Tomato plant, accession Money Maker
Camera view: tilt-top (135 deg); turntable rotation: 120 degrees
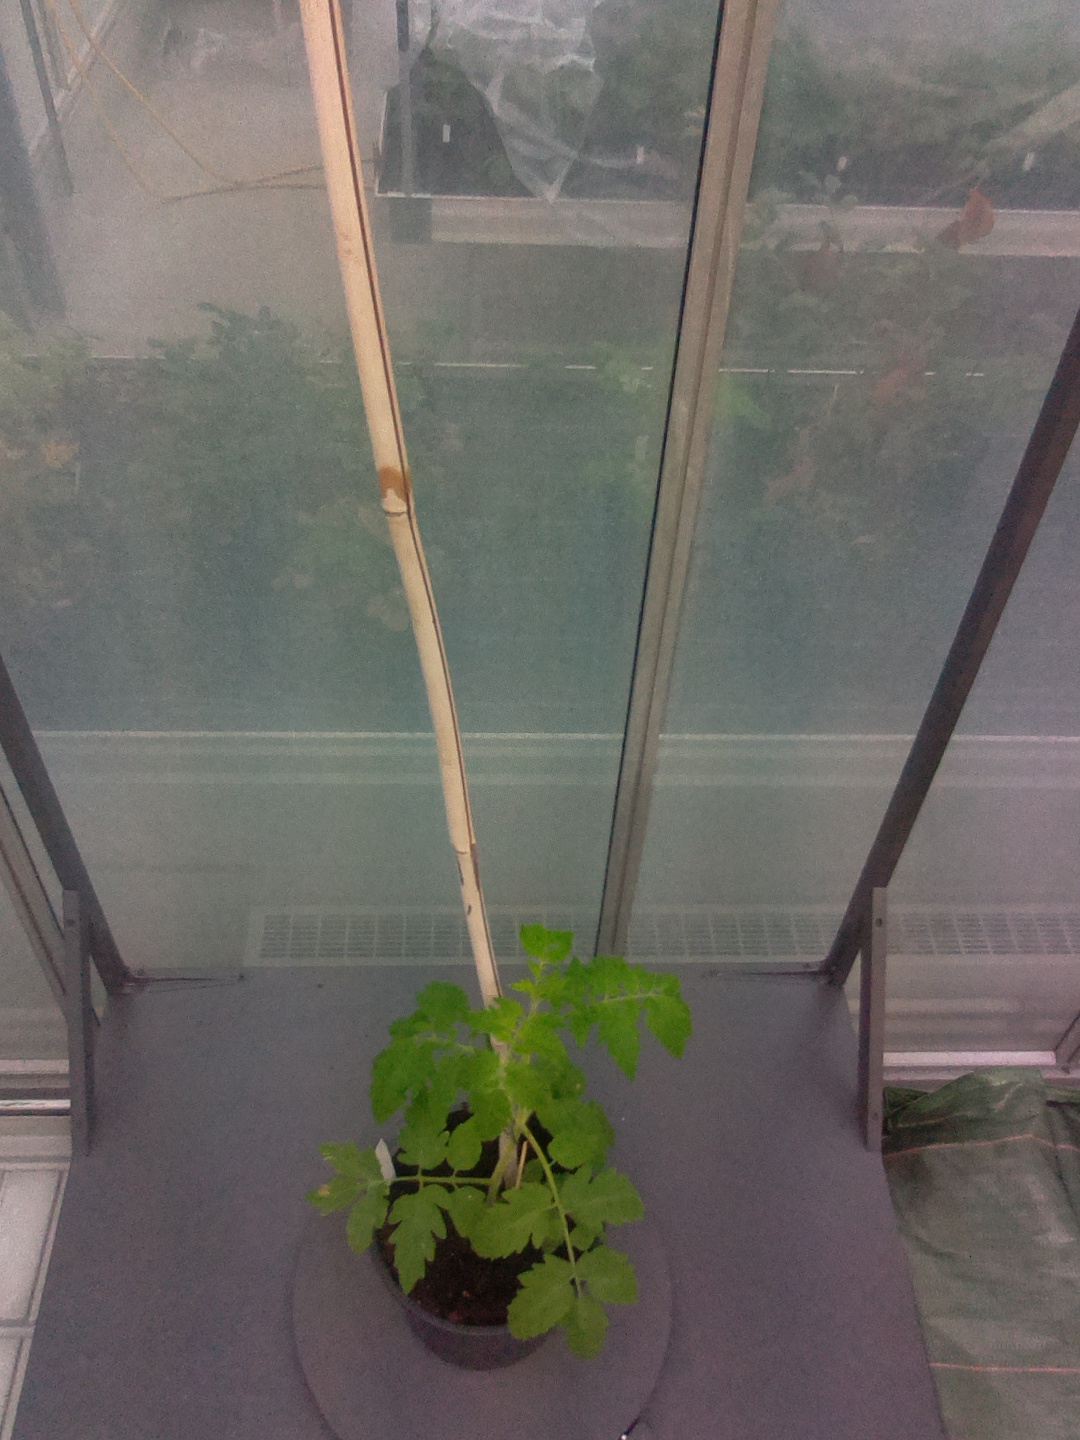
BBCH growth stage 13: 6 of true leaves visible